Jeggings

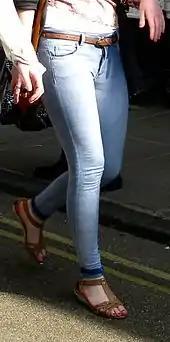
A woman wearing jeggings.

Jeggings are leggings that are made to look like skin-tight denim jeans. The word is a portmanteau of the words "jeans" and "leggings".